The Dream Coach

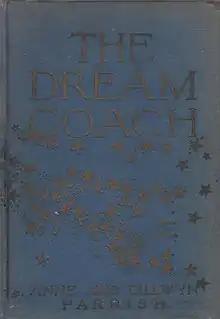
First edition, 1924

The Dream Coach is a children's book by Anne Parrish. It contains four fairytale-like stories linked by the theme of a Dream Coach which travels around the world bringing dreams to children. The stories are: "The Seven White Dreams of the King's Daughter", "Goran's Dream", "A Bird Cage With Tassels of Purple and Pearls (Three Dreams of a Little Chinese Emperor)", and ""King" Philippe's Dream". The book, illustrated by Dillwyn Parrish, the author's brother, was first published in 1924 and was a Newbery Honor recipient in 1925.